Clotrimazole

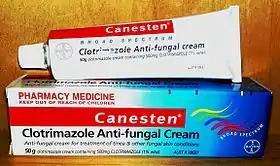
Canesten brand Clotrimazole antifungal cream

Clotrimazole is available as a generic medication, and in 2016 Canesten brand Clotrimazole was one of the biggest-selling branded over-the-counter medications sold in Great Britain, with sales of £39.2 million.